History of Malta

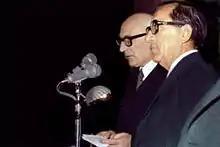
President Anthony Mamo and Prime Minister Dom Mintoff at the proclamation of the Republic of Malta, 13 December 1974

On 15 April 1942, King George VI awarded the George Cross (the highest civilian award for gallantry) "to the island fortress of Malta — its people and defenders". Franklin D. Roosevelt arrived on 8 December 1943, and presented a United States Presidential Citation to the people of Malta on behalf of the people of United States. He presented the scroll on 8 December but dated it 7 December for symbolic reasons. In part it read: "Under repeated fire from the skies, Malta stood alone and unafraid in the centre of the sea, one tiny bright flame in the darkness – a beacon of hope for the clearer days which have come." (The complete citation now stands on a plaque on the wall of the Grand Master's Palace on Republic Street, in the town square of Valletta.)